Ochre

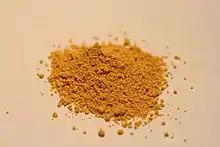
Yellow ochre ("Goldochre") pigment

When natural sienna and umber pigments are heated, they are dehydrated and some of the limonite is transformed into hematite, giving them more reddish colours, called burnt sienna and burnt umber. Ochres are non-toxic and can be used to make an oil paint that dries quickly and covers surfaces thoroughly. Modern ochre pigments often are made using synthetic iron oxide. Pigments which use natural ochre pigments indicate it with the name PY-43 (Pigment yellow 43) on the label, following the Colour Index International system.